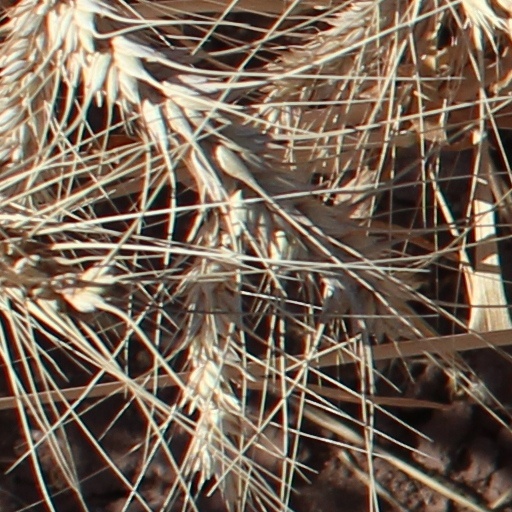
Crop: wheat